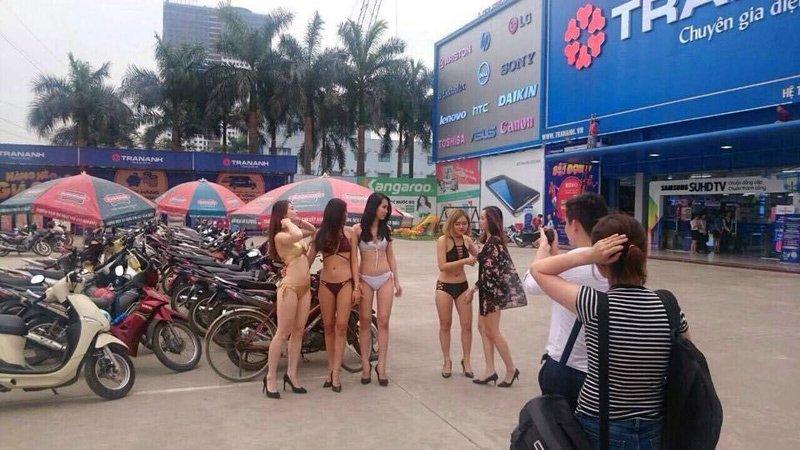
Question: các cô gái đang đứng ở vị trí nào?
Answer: các cô gái đang đứng cạnh bãi giữ xe của trung tâm điện máy